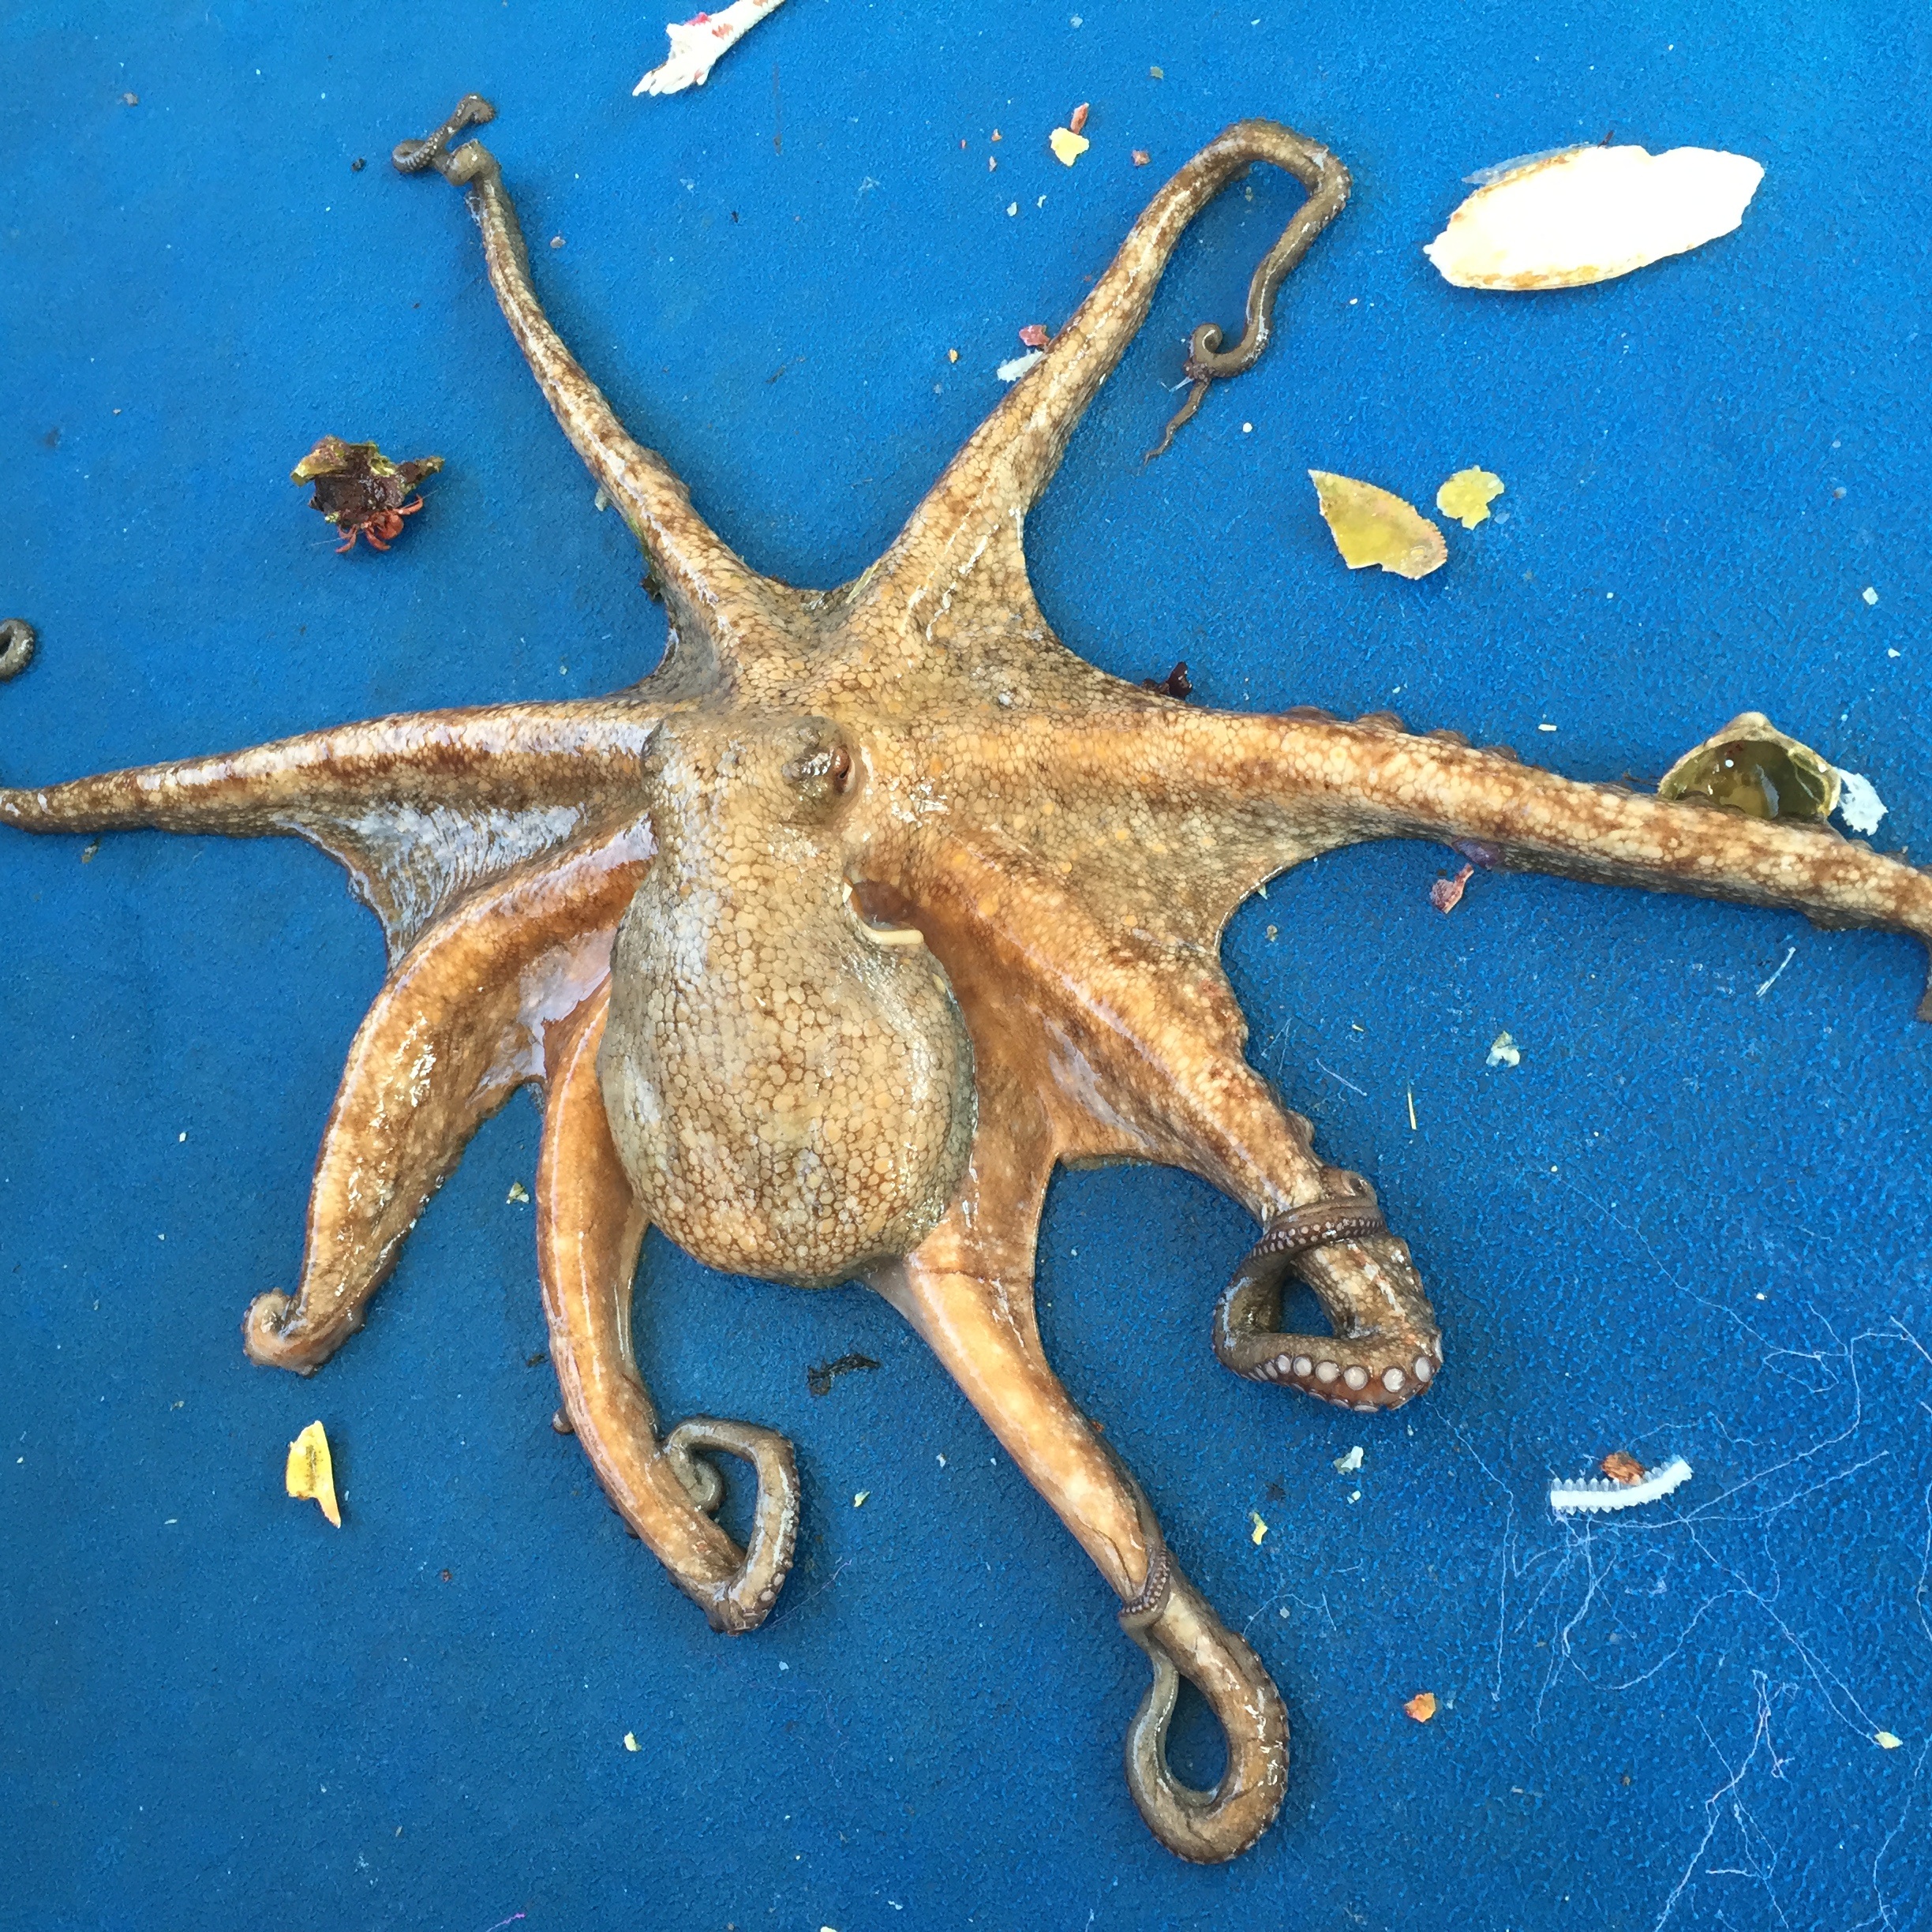
sea, water, ocean, summer, biology, blue, fish, starfish, invertebrate, octopus, sepia, summer vacation, echinoderm, marine biology, marine invertebrates, polyp